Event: Nepal Earthquake
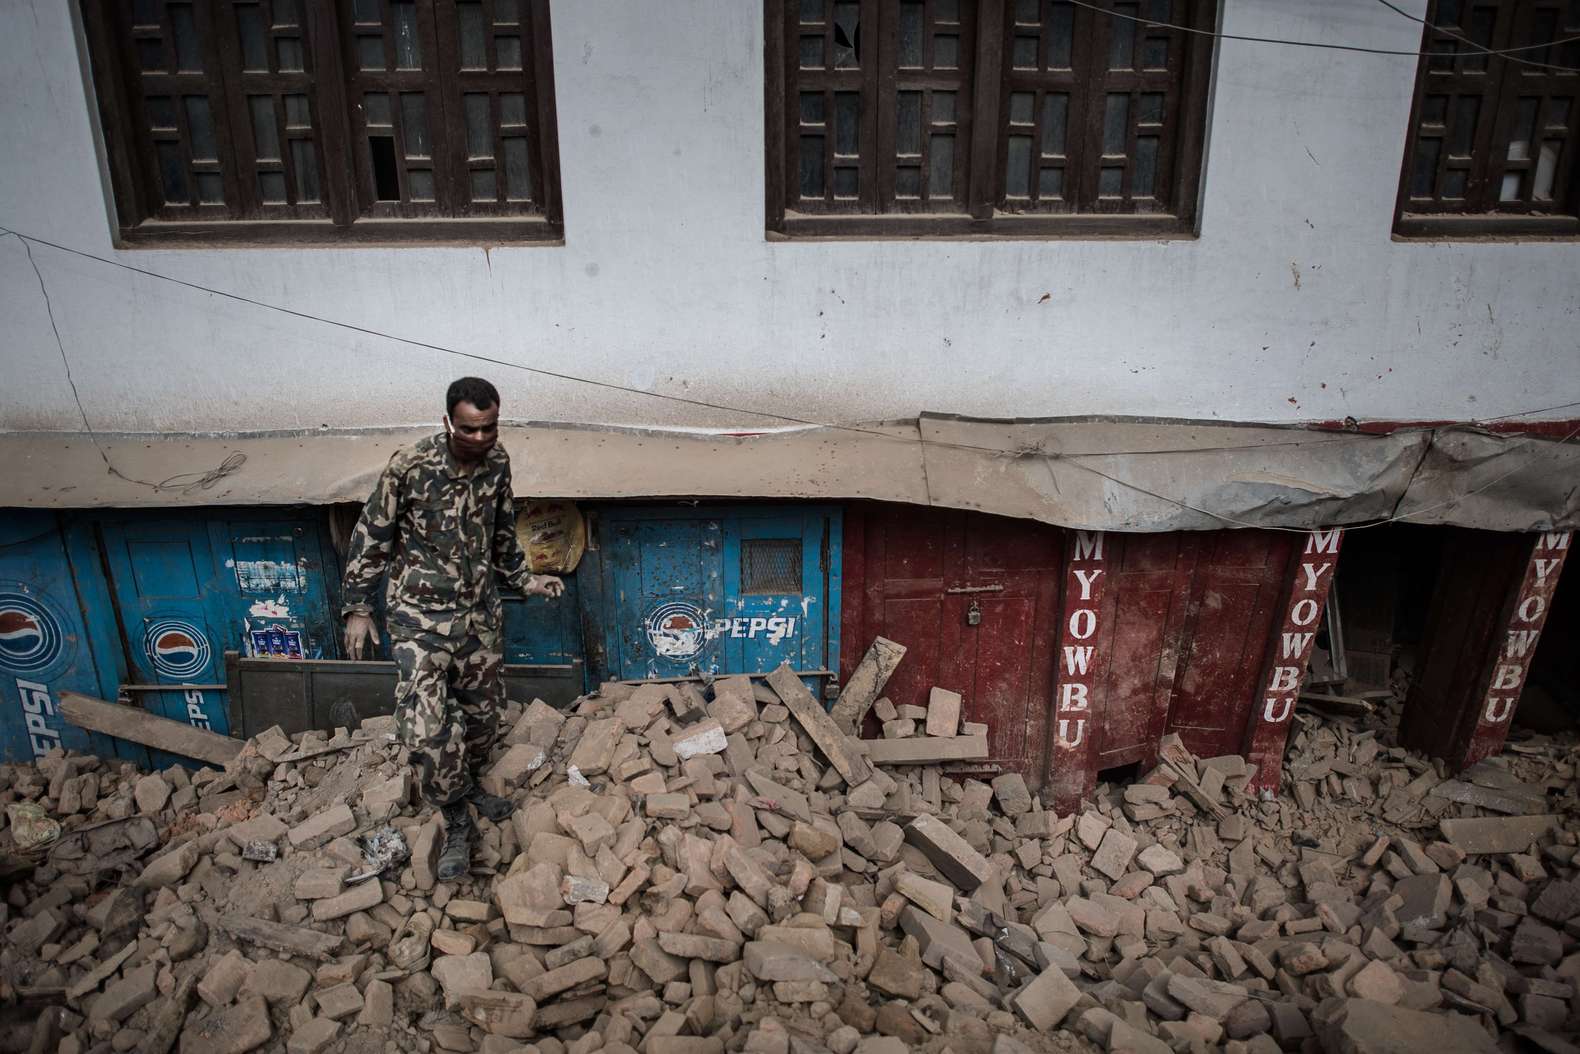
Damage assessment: damage